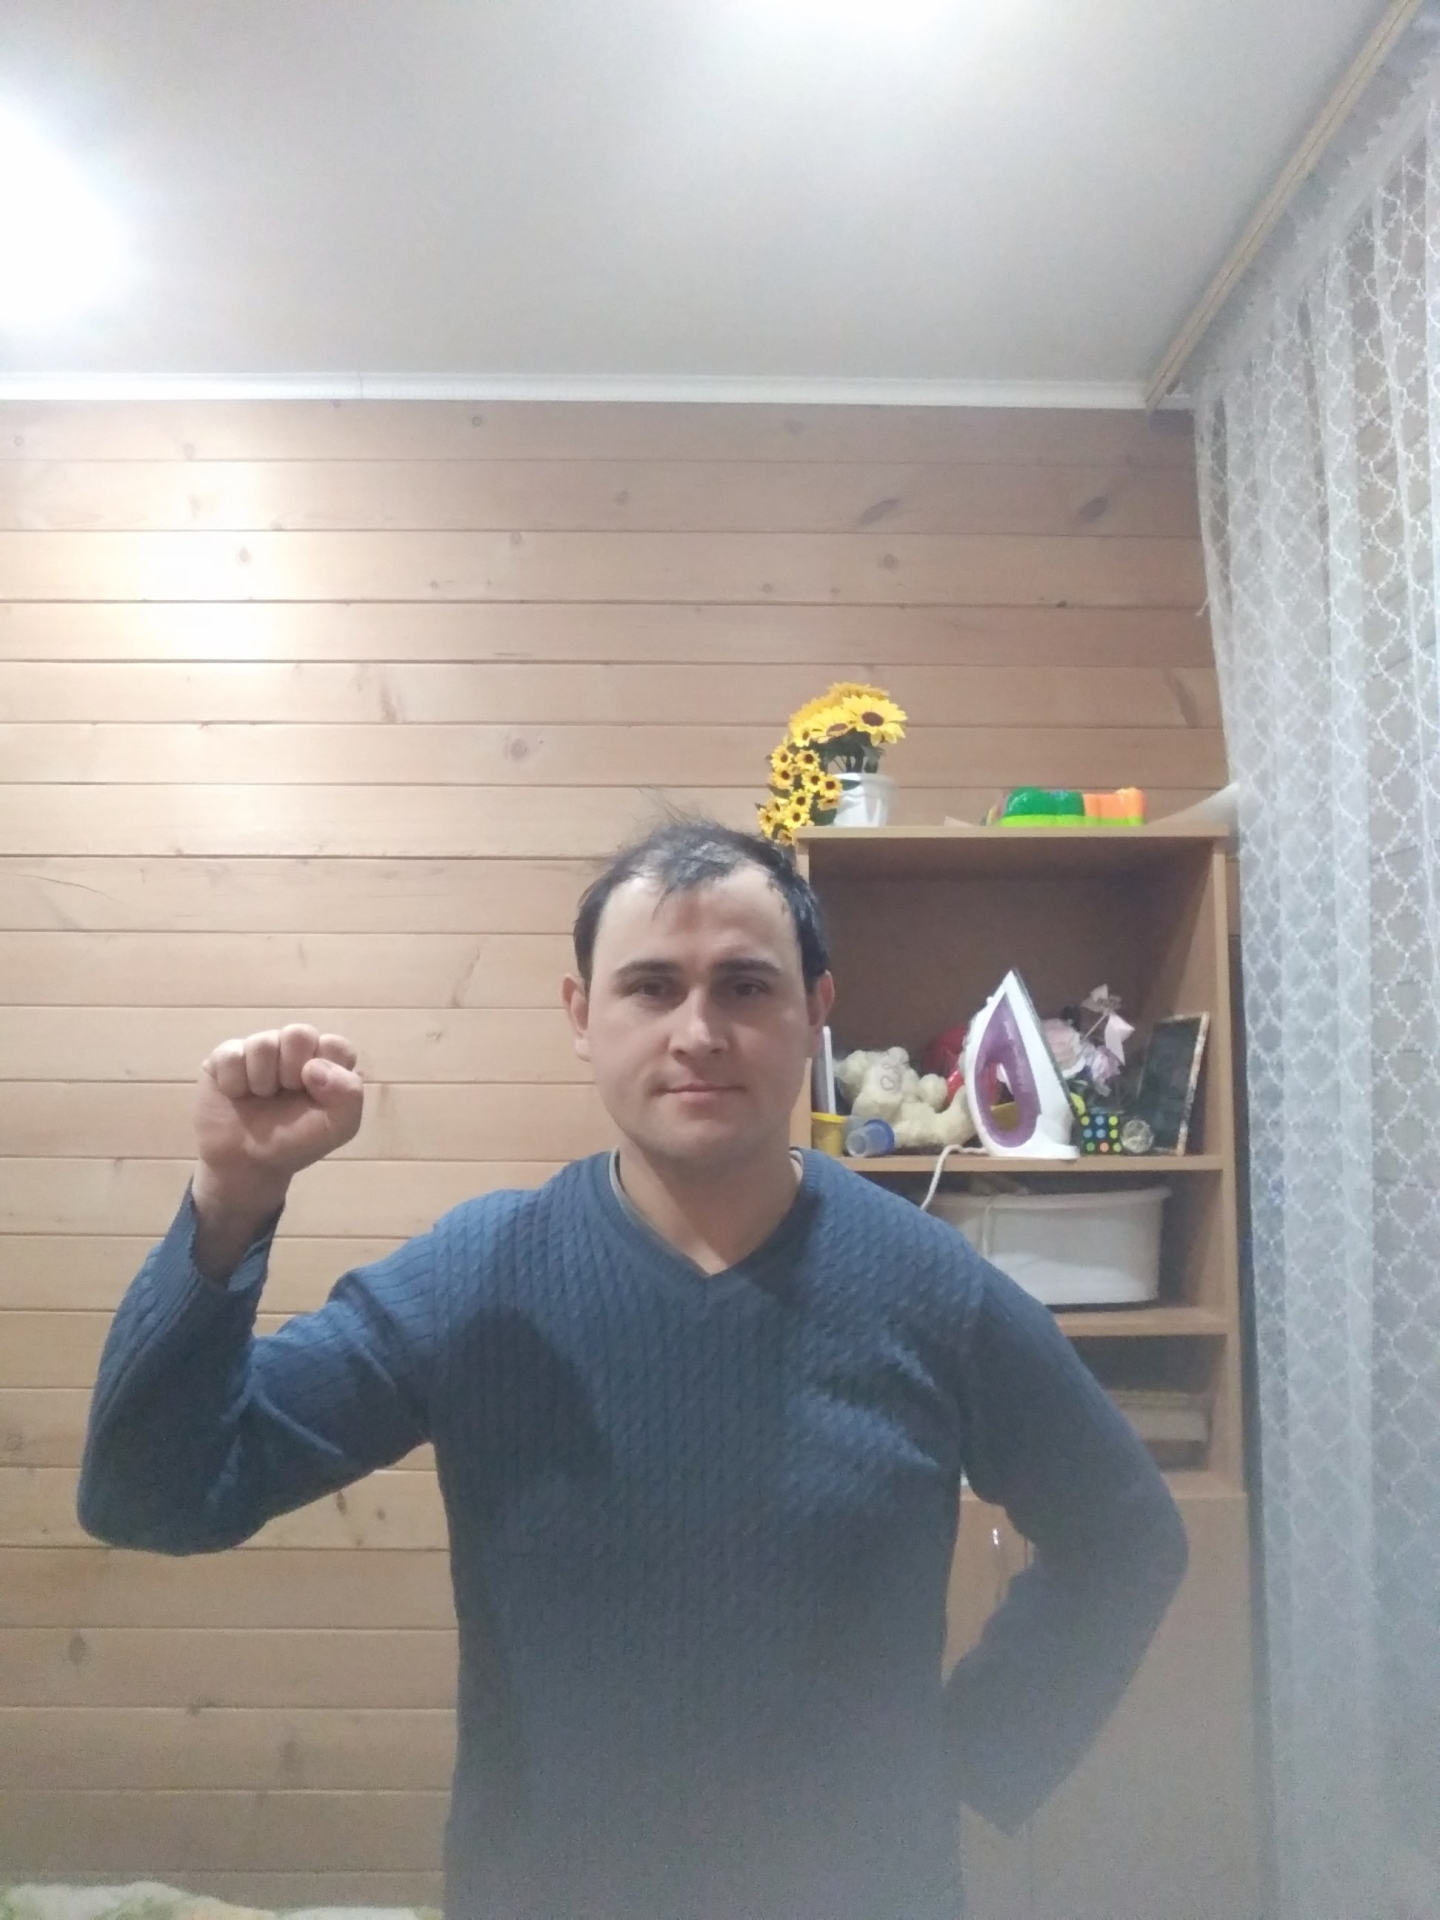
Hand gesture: fist